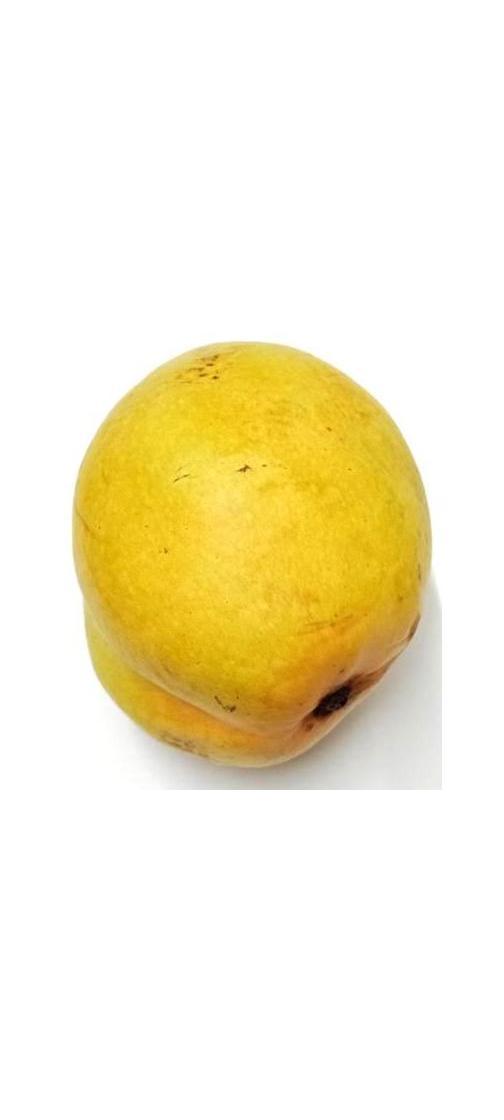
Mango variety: Bari-11